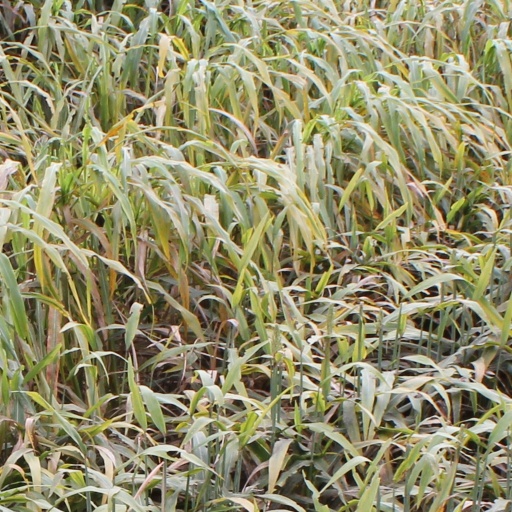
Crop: sorghum